Red Barn Murder

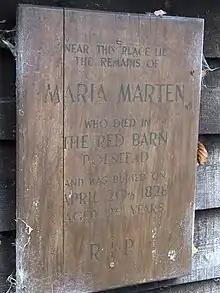
Memorial to Maria Marten in the churchyard of St Mary's, Polstead

Plays were being performed while Corder was still awaiting trial, and an anonymous author published a melodramatic version of the murder after the execution, a precursor of the Newgate novels which quickly became best-sellers. The Red Barn Murder was a popular subject, along with the story of Jack Sheppard and other highwaymen, thieves and murderers, for penny gaffs, cheap plays performed in the back rooms of public houses. James Catnach sold more than a million broadsides (sensationalist single sheet newspapers) which gave details of Corder's confession and execution, and included a sentimental ballad supposedly written by Corder himself (though more likely to have been the work of Catnach or somebody in his employ). It was one of at least five ballads about the crime that appeared directly following the execution.